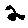
Label: 2